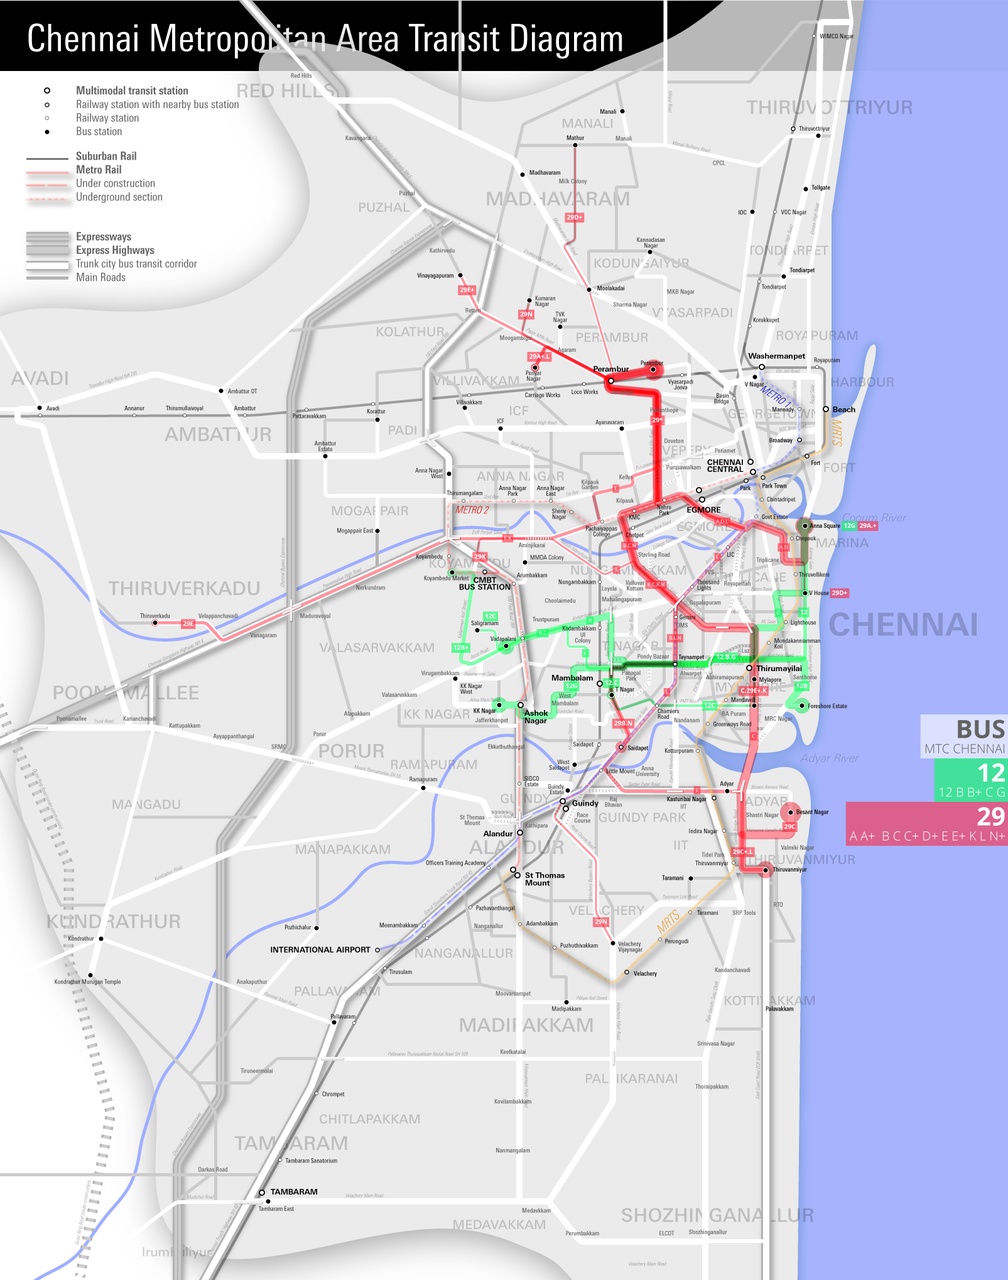
Visualization of Chennai Bus route numbers: 12 12B 12BExt 12C 12G 29Ext 29A 29B 29C 29CExt 29D 29DExt 29K 29L 29NExt